Þiðreks saga

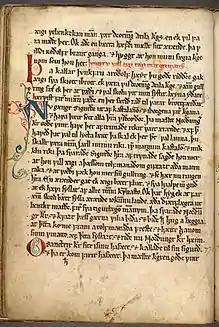
Thidrekssaga, Royal Library, Stockholm perg. fol. 4, bl. 11v.

Þiðreks saga af Bern ('the saga of Þiðrekr of Bern', sometimes Thidrekssaga or Thidreks saga in English) is an Old Norse saga that collects almost all Germanic heroic legends known from Germany into a single narrative. At the center of this narrative is the biography of the hero Dietrich von Bern.